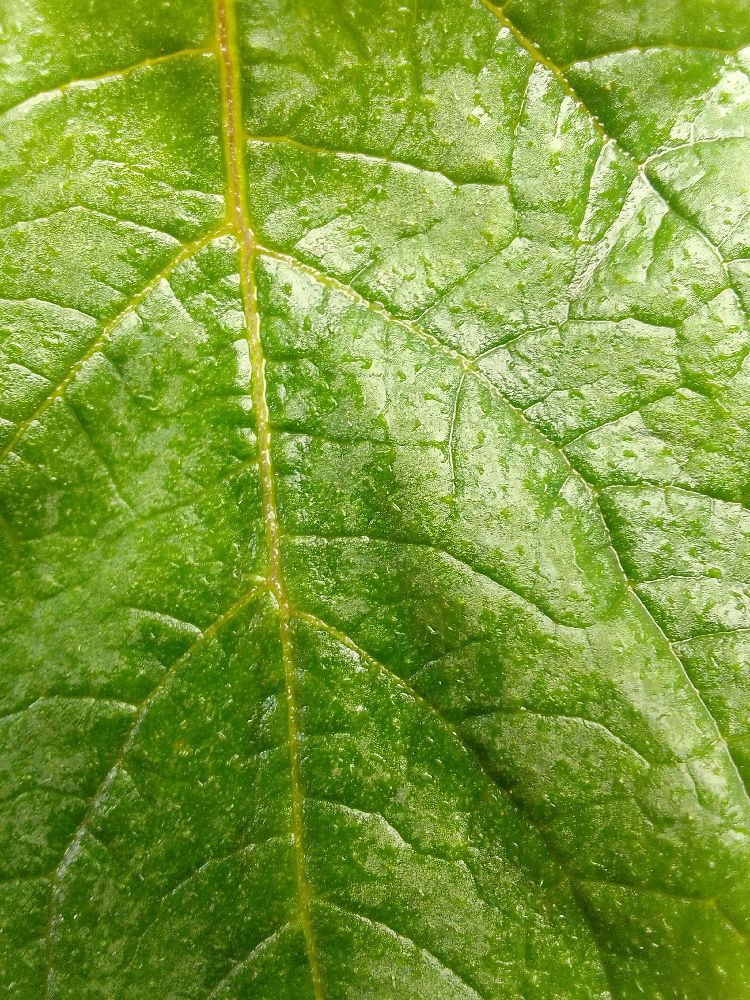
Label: Healthy